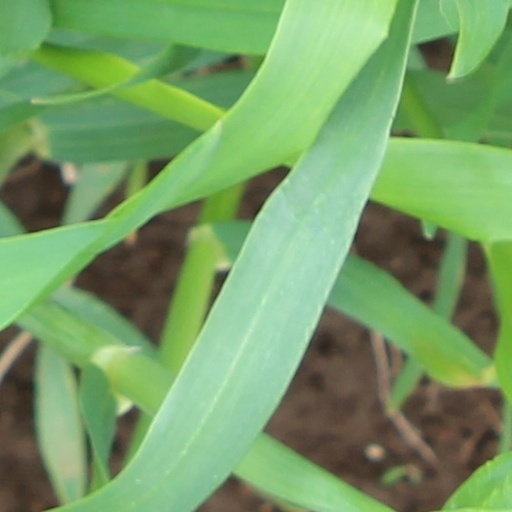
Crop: wheat